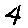
Label: 4